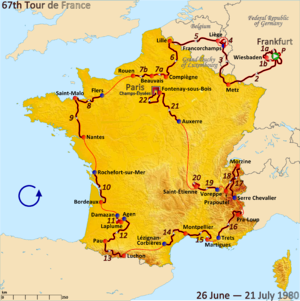
Tour de France 1980
Tour de France 1980 var den 67. udgave af Tour de France og fandt sted fra 26. juni til 20. juli 1980. Løbet bestod af 22 etaper på i alt 3.945,5 kilometer kørt med en gennemsnitsfart på 35,317 km/t.